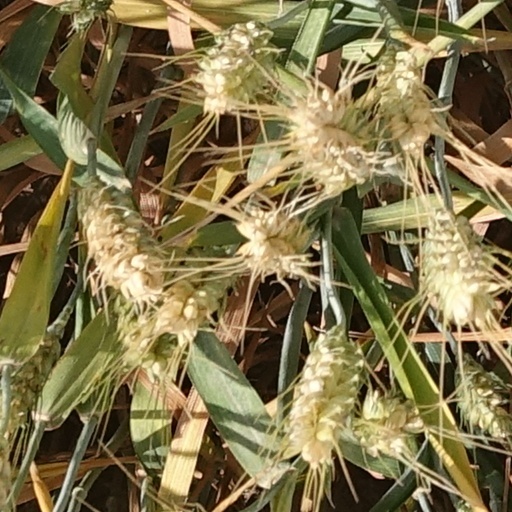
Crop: wheat